Call Me Thief

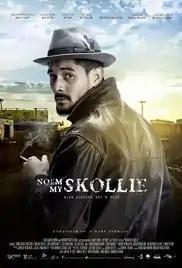
Film poster

Call Me Thief is a 2016 South African crime film directed by Daryne Joshua. It was selected as the South African entry for the Best Foreign Language Film at the 89th Academy Awards, but it was not nominated. It is based on the life of the film's writer, John W. Fredericks.